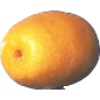
Label: Kumquats 1